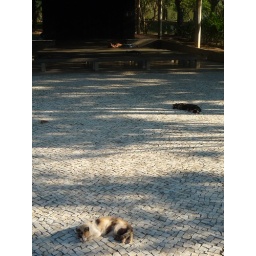
There is a kitty palace deep in Parque do Flamengo where stray cats hang out to take naps.